State deputy

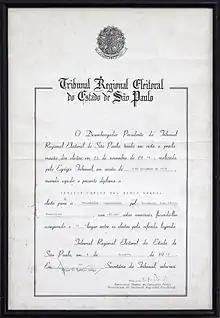
Example of Representative's Certificate to Hold Office

Established by the Constitution of Brazil, the State Senate is the State's representative body. The members are elected through the proportional system, by taking into account the joining affiliation (political party or coalition of parties), as a way to define the number of elected candidates that are filling the vacancies reserved for specific groups.